Sappho and Erinna in a Garden at Mytilene

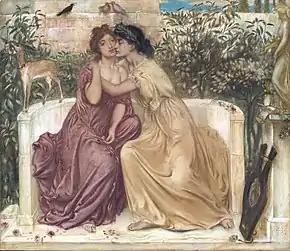
"Sappho and Erinna in a Garden at Mytilene", Simeon Solomon, 1864, Tate Britain

Sappho and Erinna in a Garden at Mytilene is an 1864 watercolour painting on paper by Simeon Solomon. The painting measures . It has been in the collection of Tate Britain since it was bought at auction in 1980.